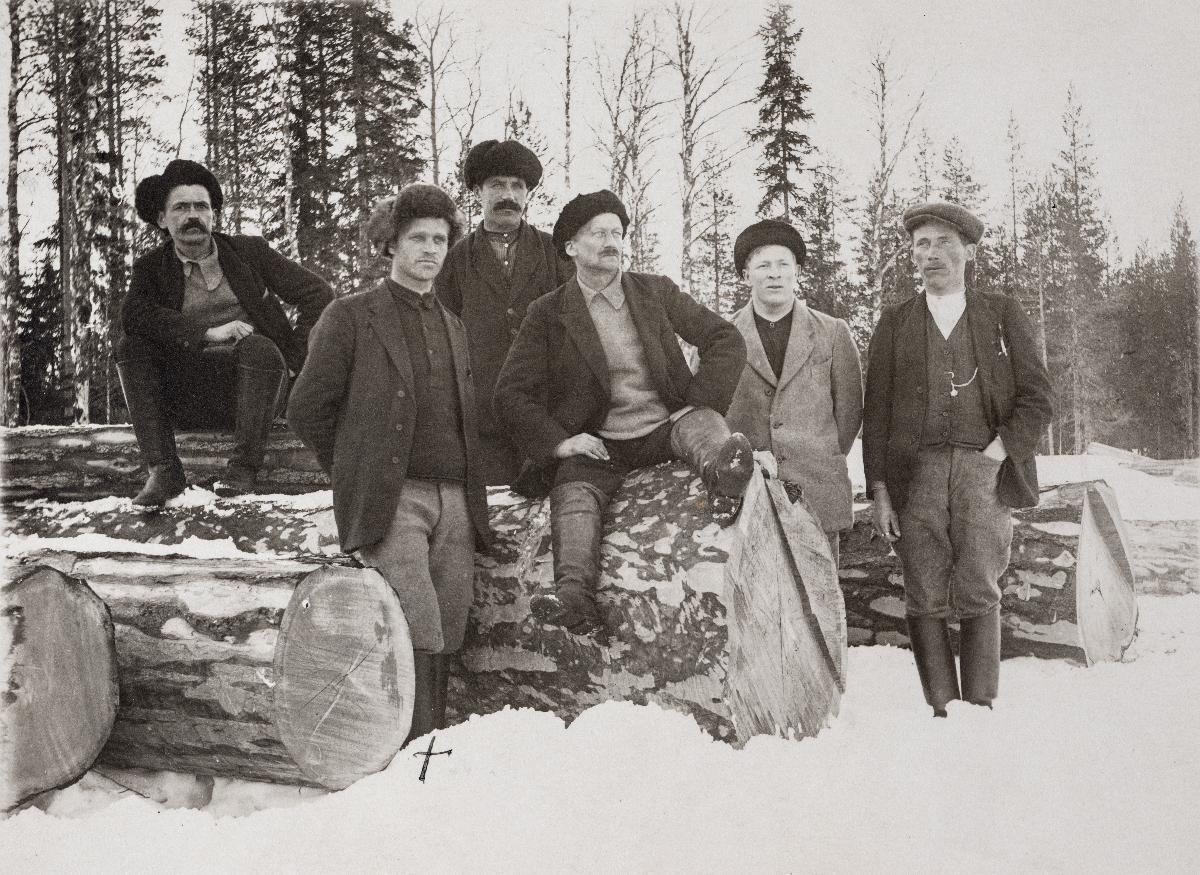
Tukkimiehiä Suojärvellä
Lumberjacks at Suojärvi
sisällön kuvaus: Tukkijäämiehiä Suojärvellä 1924. content description: Ice lumberjacksat Suojärvi in 1924.
Kuvaaja: Salomaa, R.  J., kuvaaja
Vuosi: 1924
Paikka: Suomi, Suomi nyk. Venäjä, Raja-Karjala, Suojärvi
Aiheet: metsätalous; metsät; metsätyö; puutavara; kämpät; tukkilaiset; rakennukset; ulkokuva; talvi; forestry; forests; forest work; timber; bunkhouses; log floaters; logging; timber harvesting; wood; forest; luberjacks; buildings; skogsbruk; skogar; skogsarbete; trävaror; timmerkojor; timmerflottare; byggnader